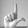
ASL letter: L